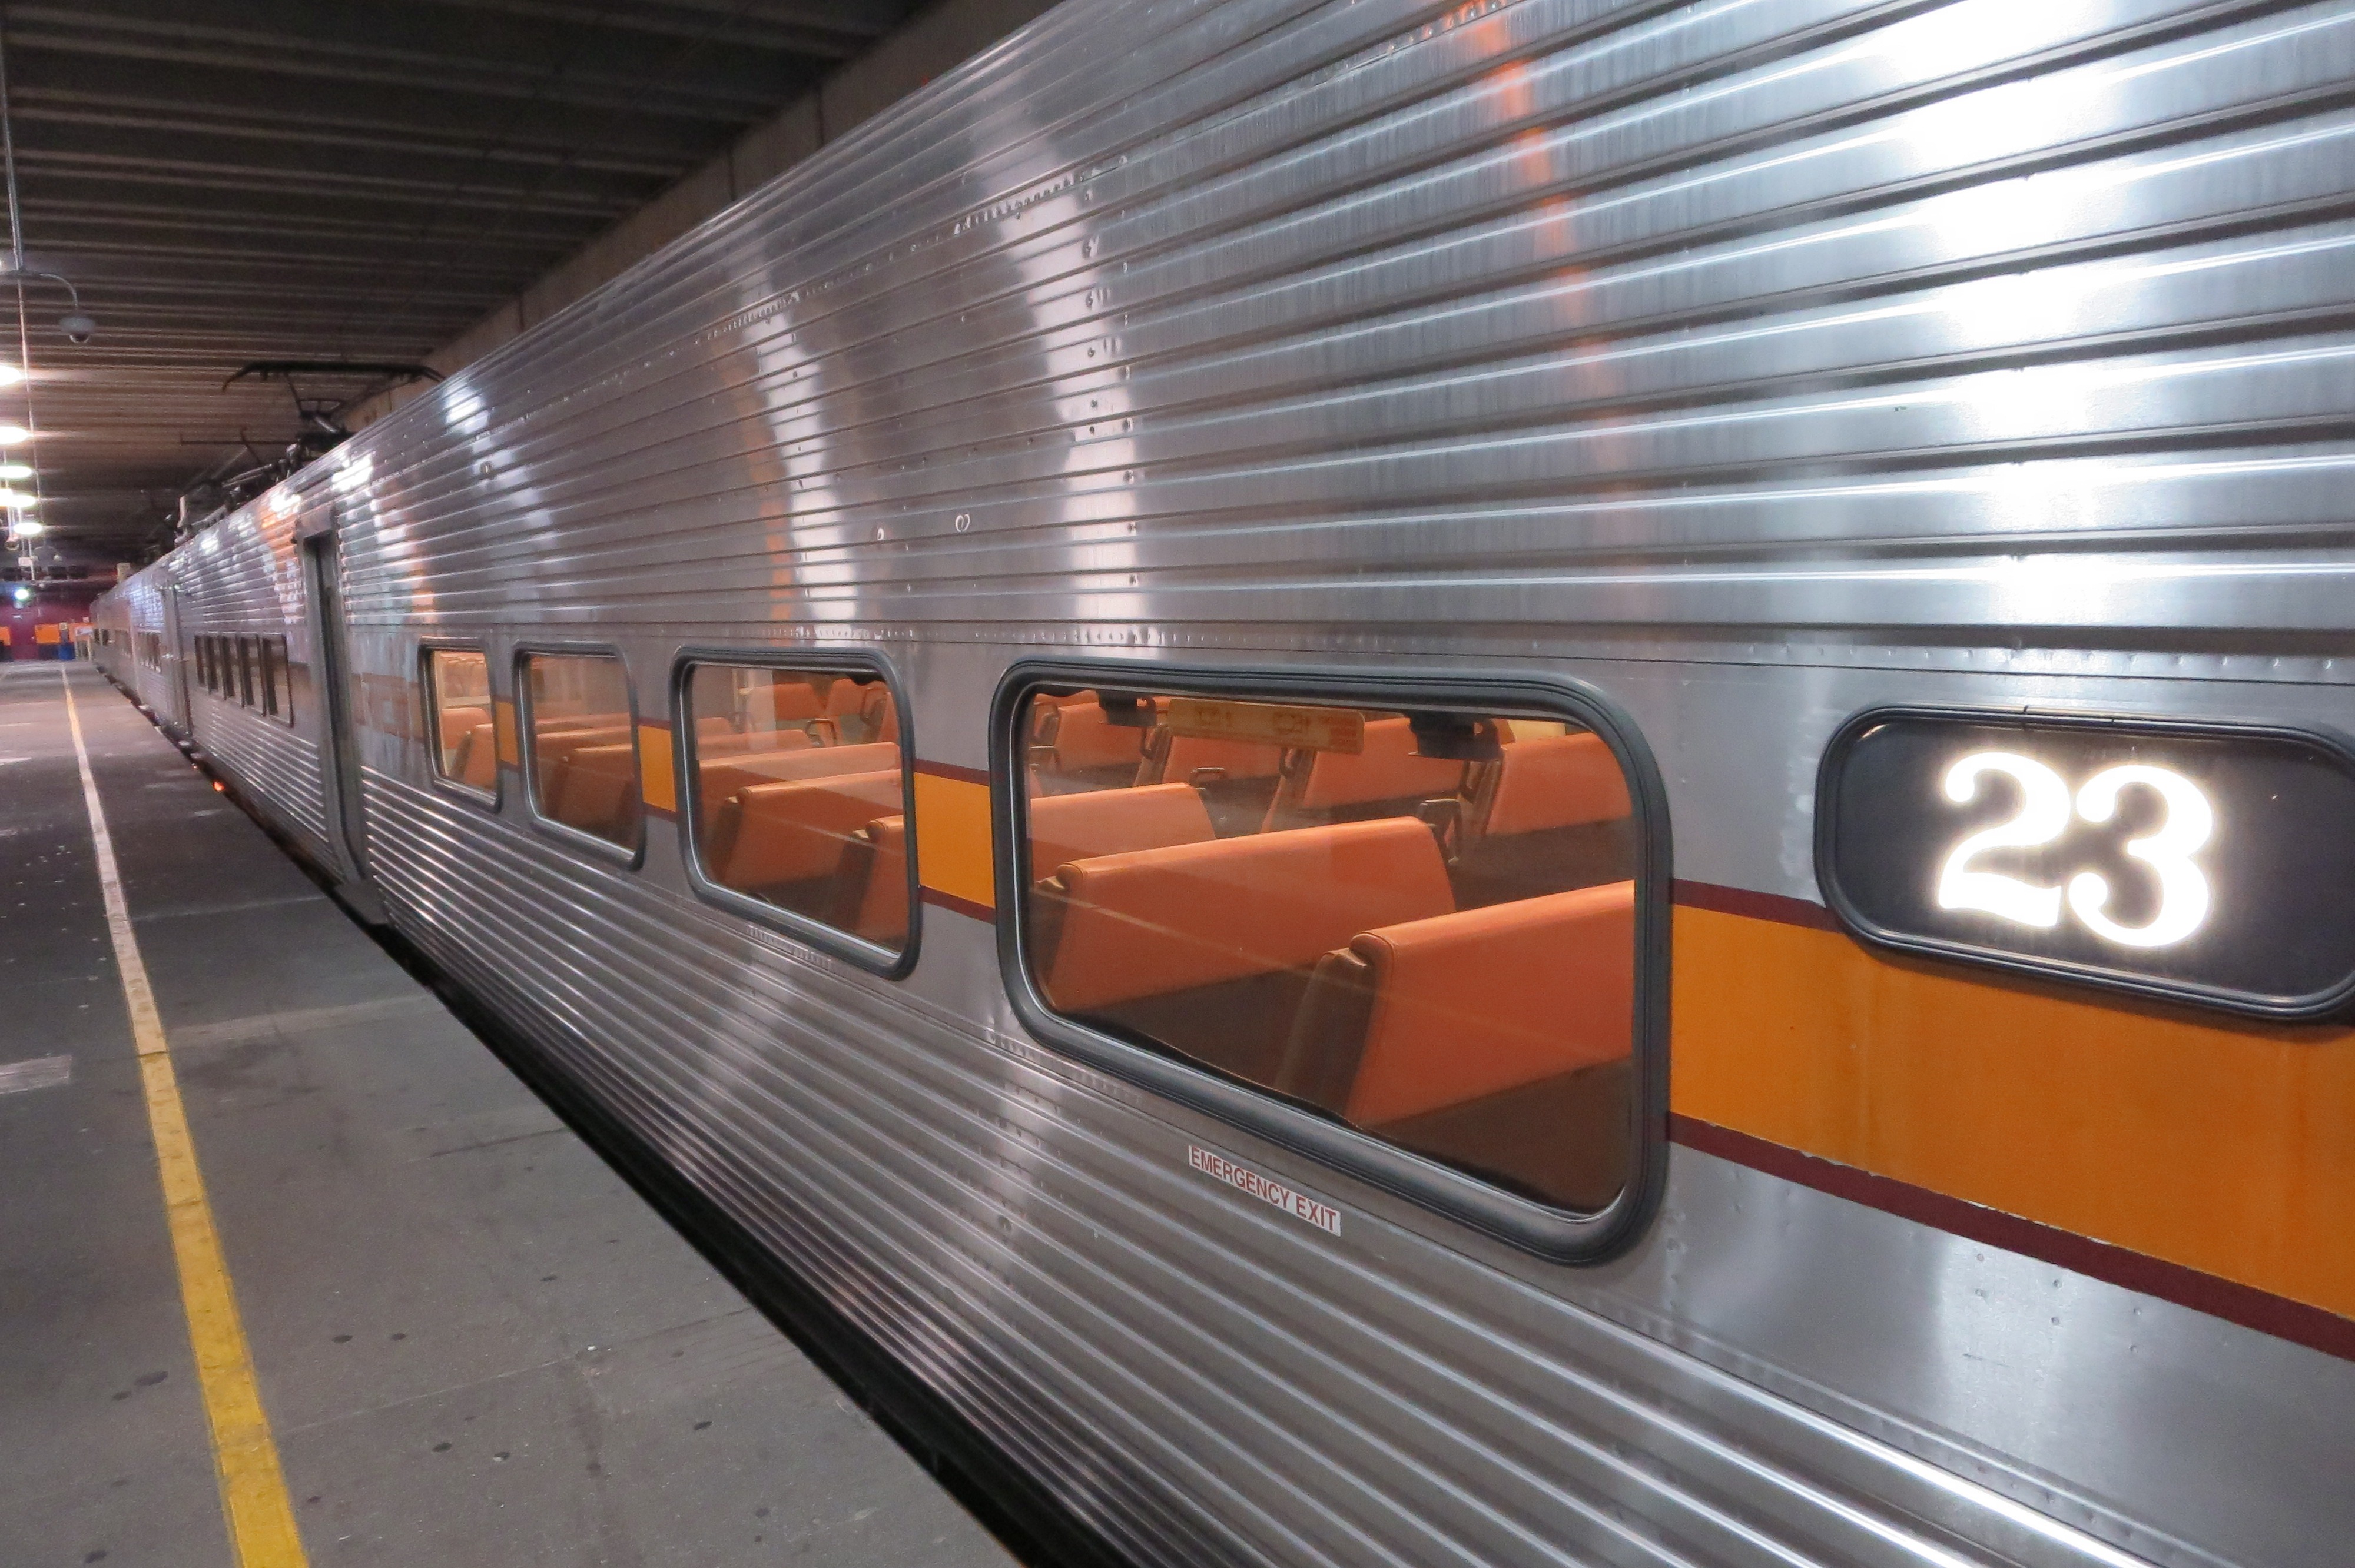
railway, railroad, train, subway, transport, vehicle, station, platform, public transport, metro station, passenger, south shore, 23, automotive exterior, rapid transit